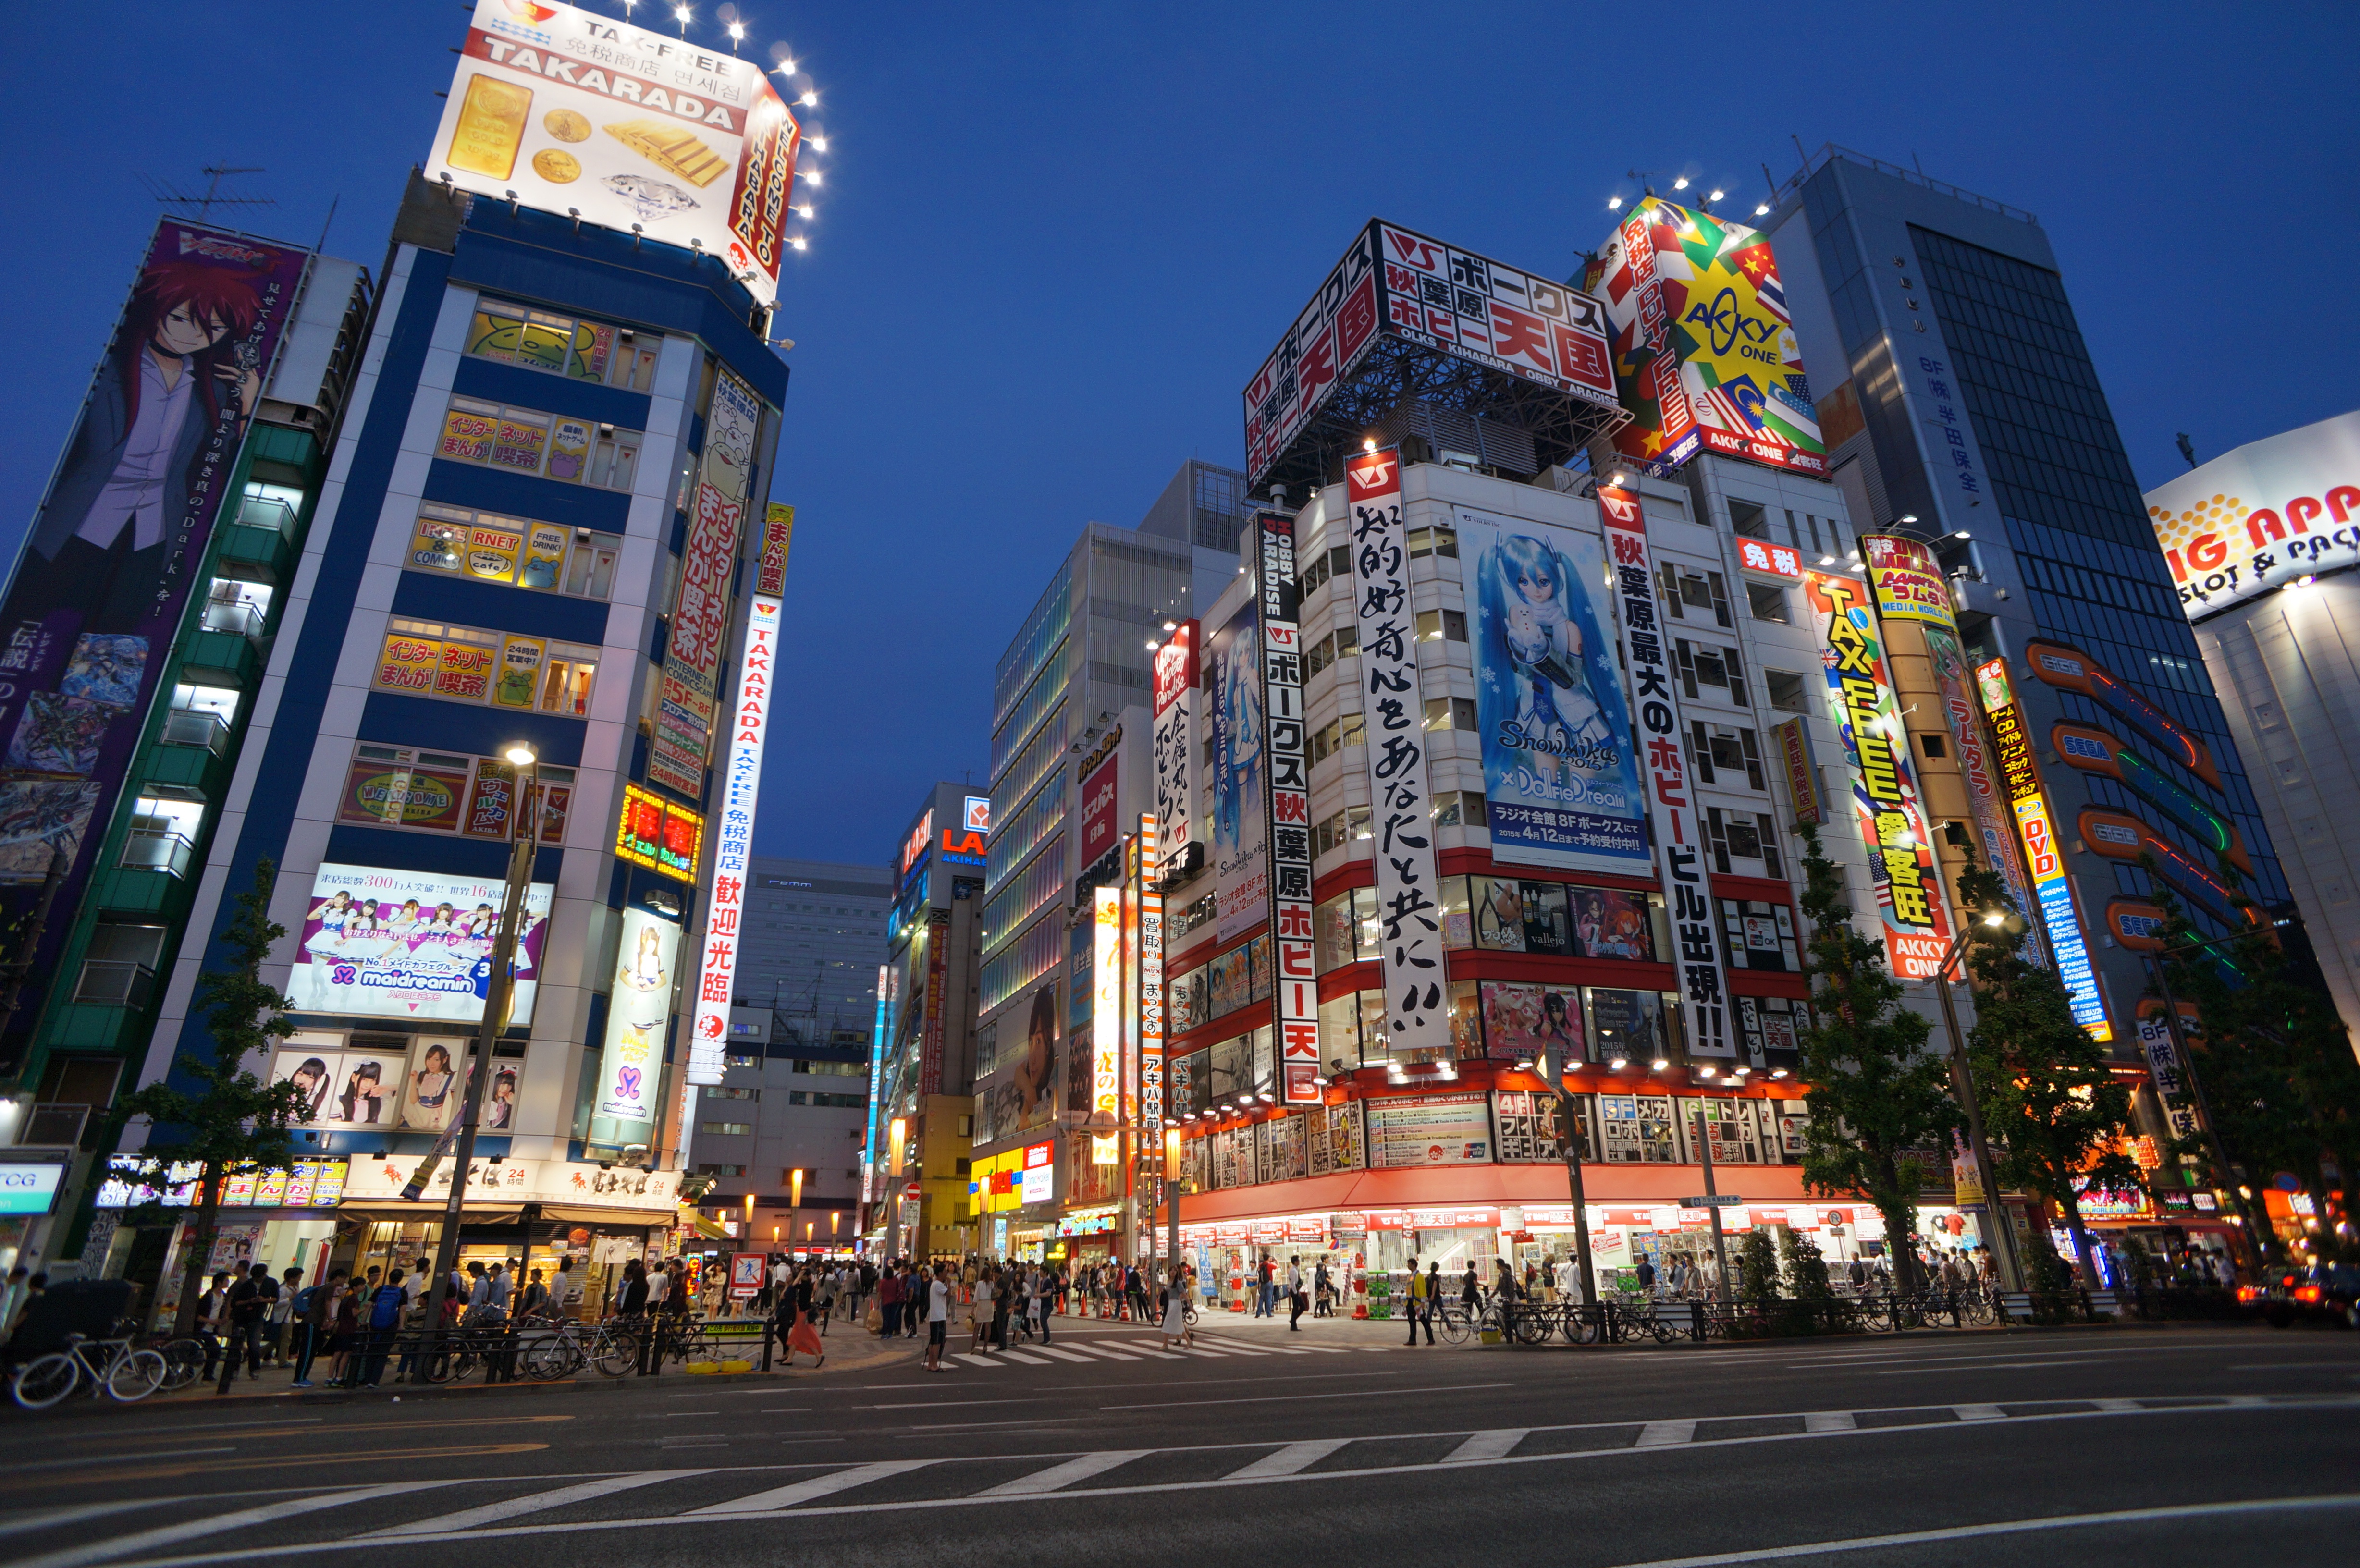
pedestrian, road, street, night, town, city, skyscraper, cityscape, downtown, evening, plaza, landmark, facade, tourism, infrastructure, metropolis, neighbourhood, urban area, human settlement, metropolitan area